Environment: real
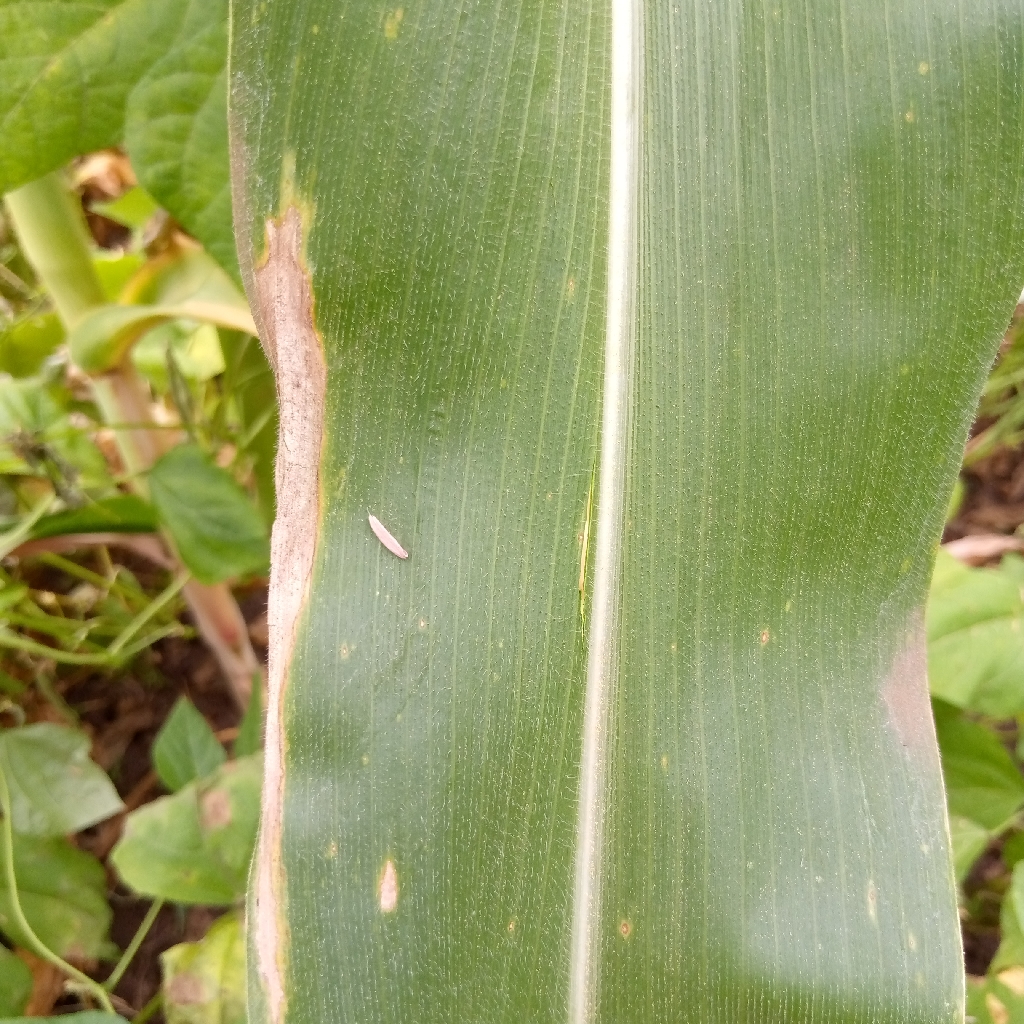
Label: northern_corn_leaf_blight